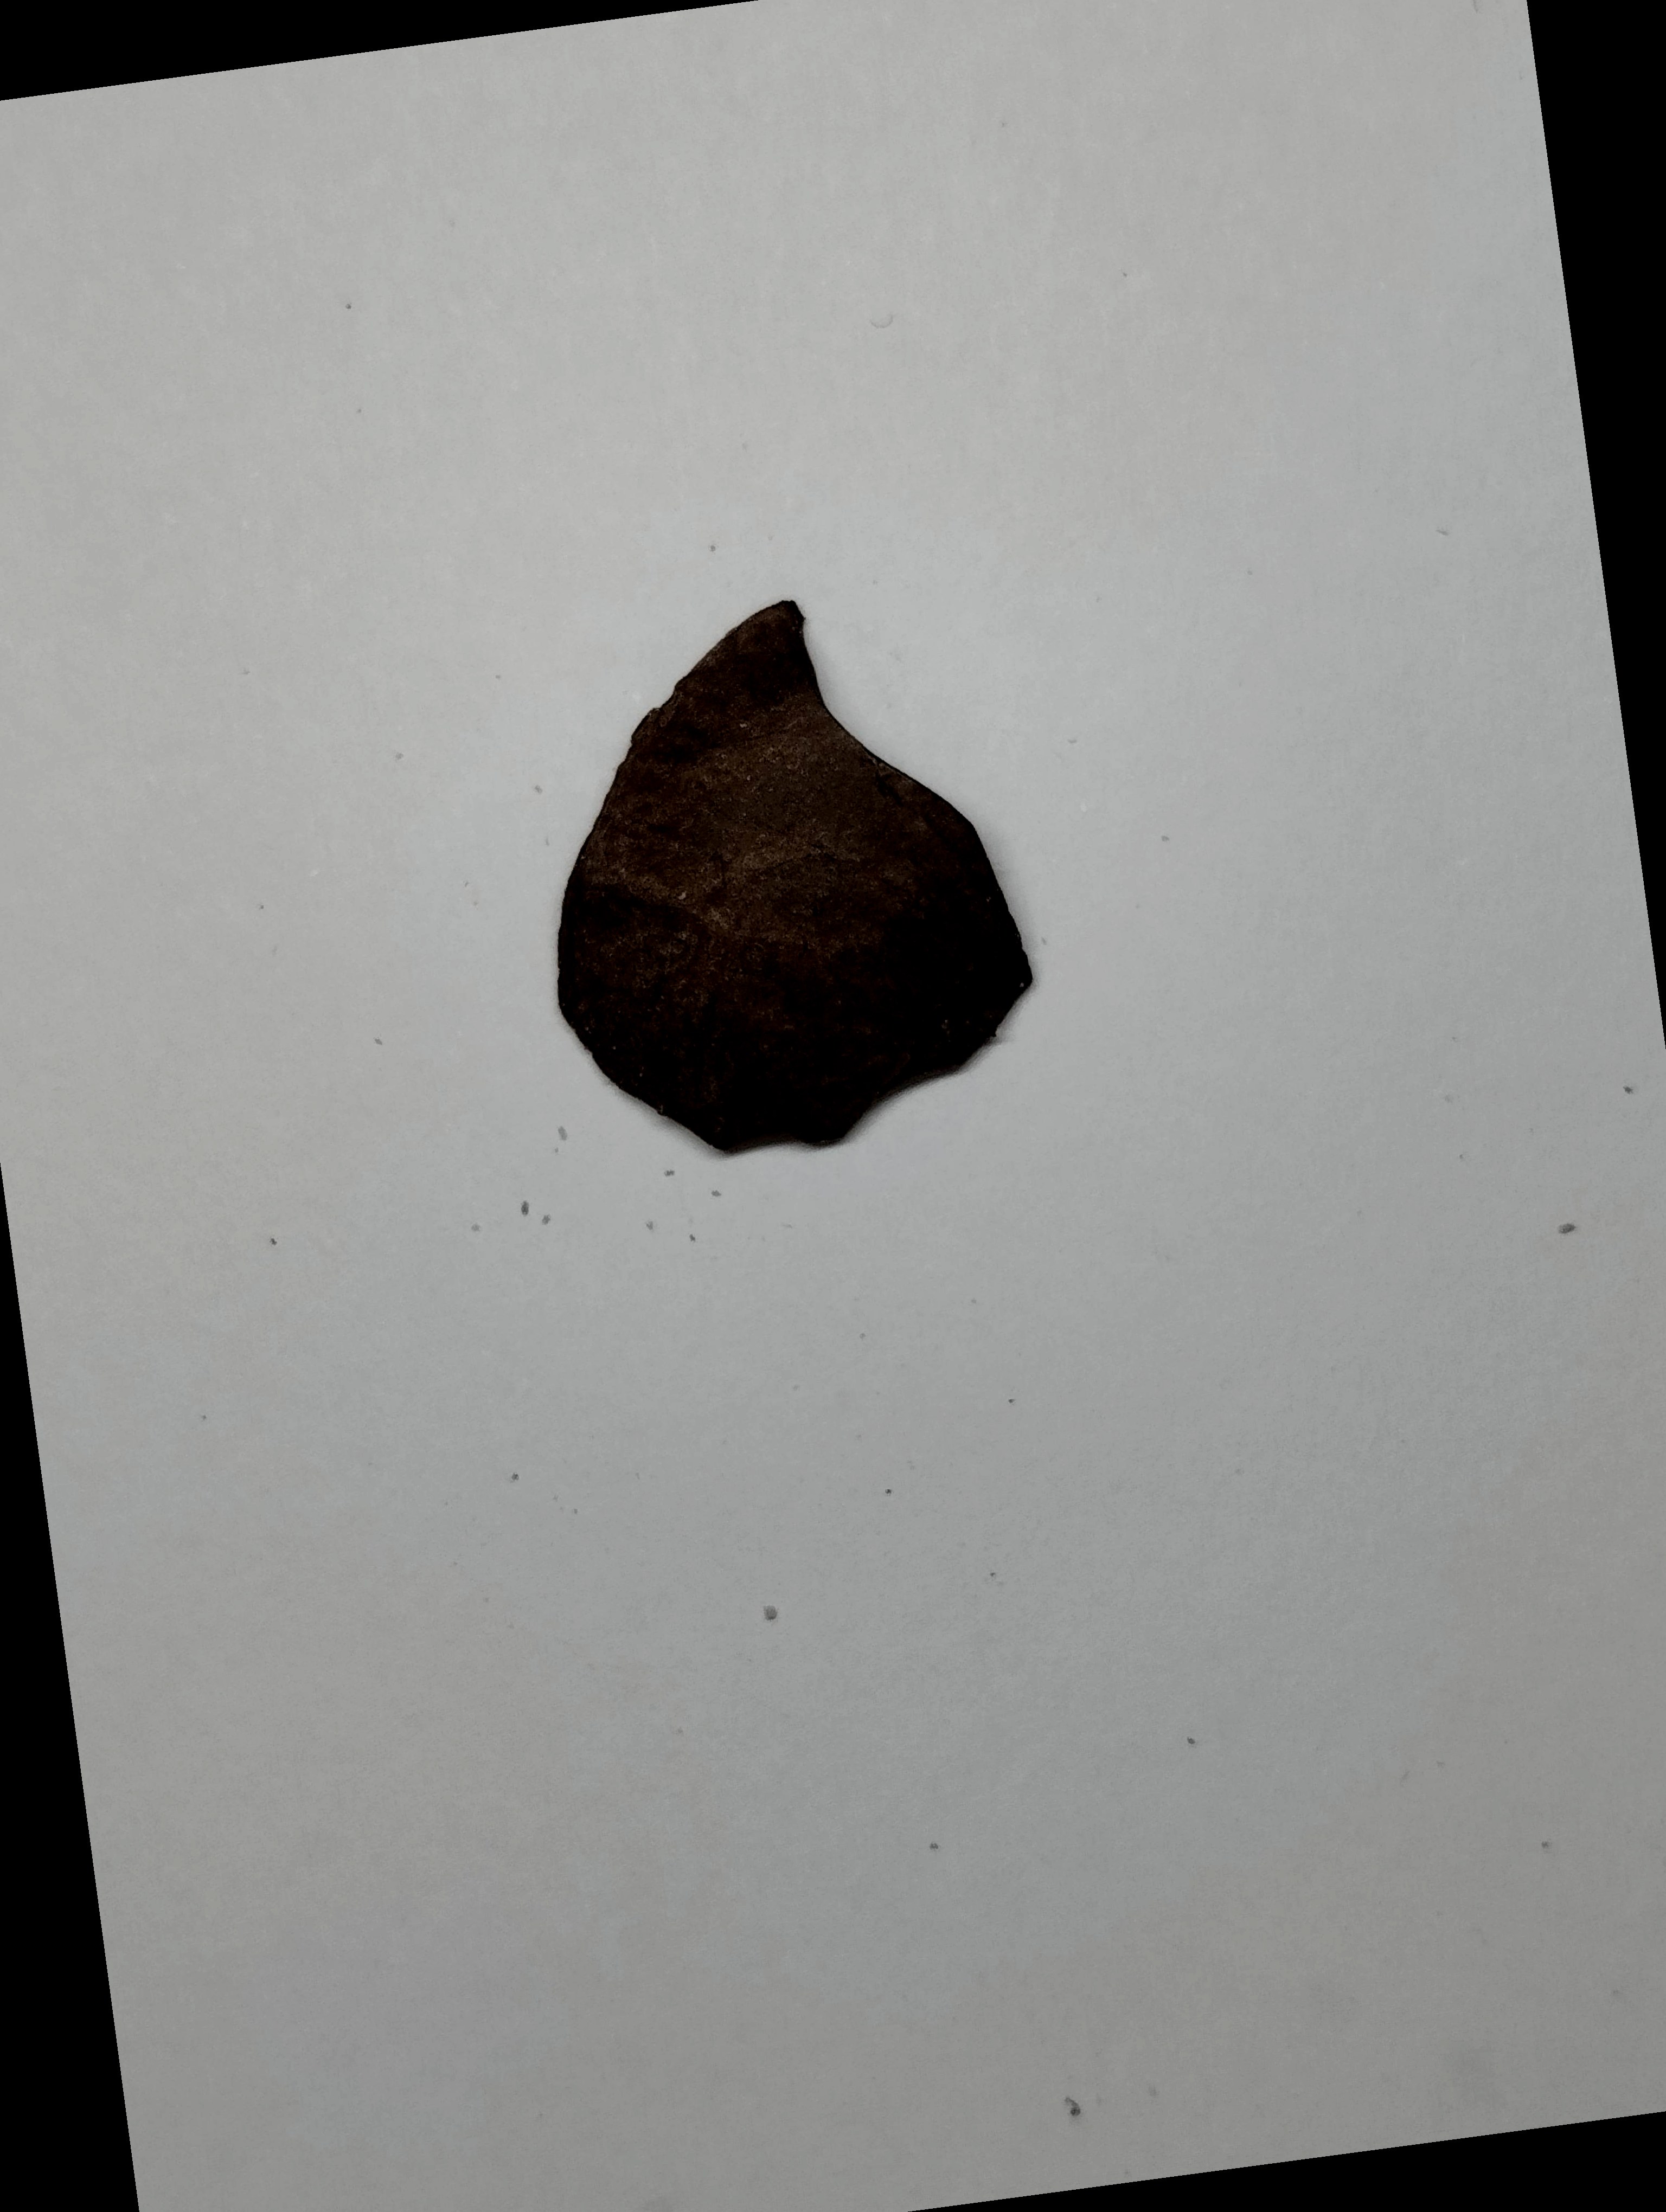
Label: rusak (damaged seed)